Famagusta derby

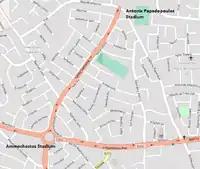
Map of Larnaca which indicates the positions of Nea Salamina's and Anorthosis' stadiums

Anorthosis and Nea Salamis are the most important and historical teams of Famagusta. Anorthosis was founded in 1911 and Nea Salamina in 1948.